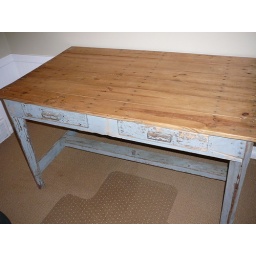
Our new desk in the office